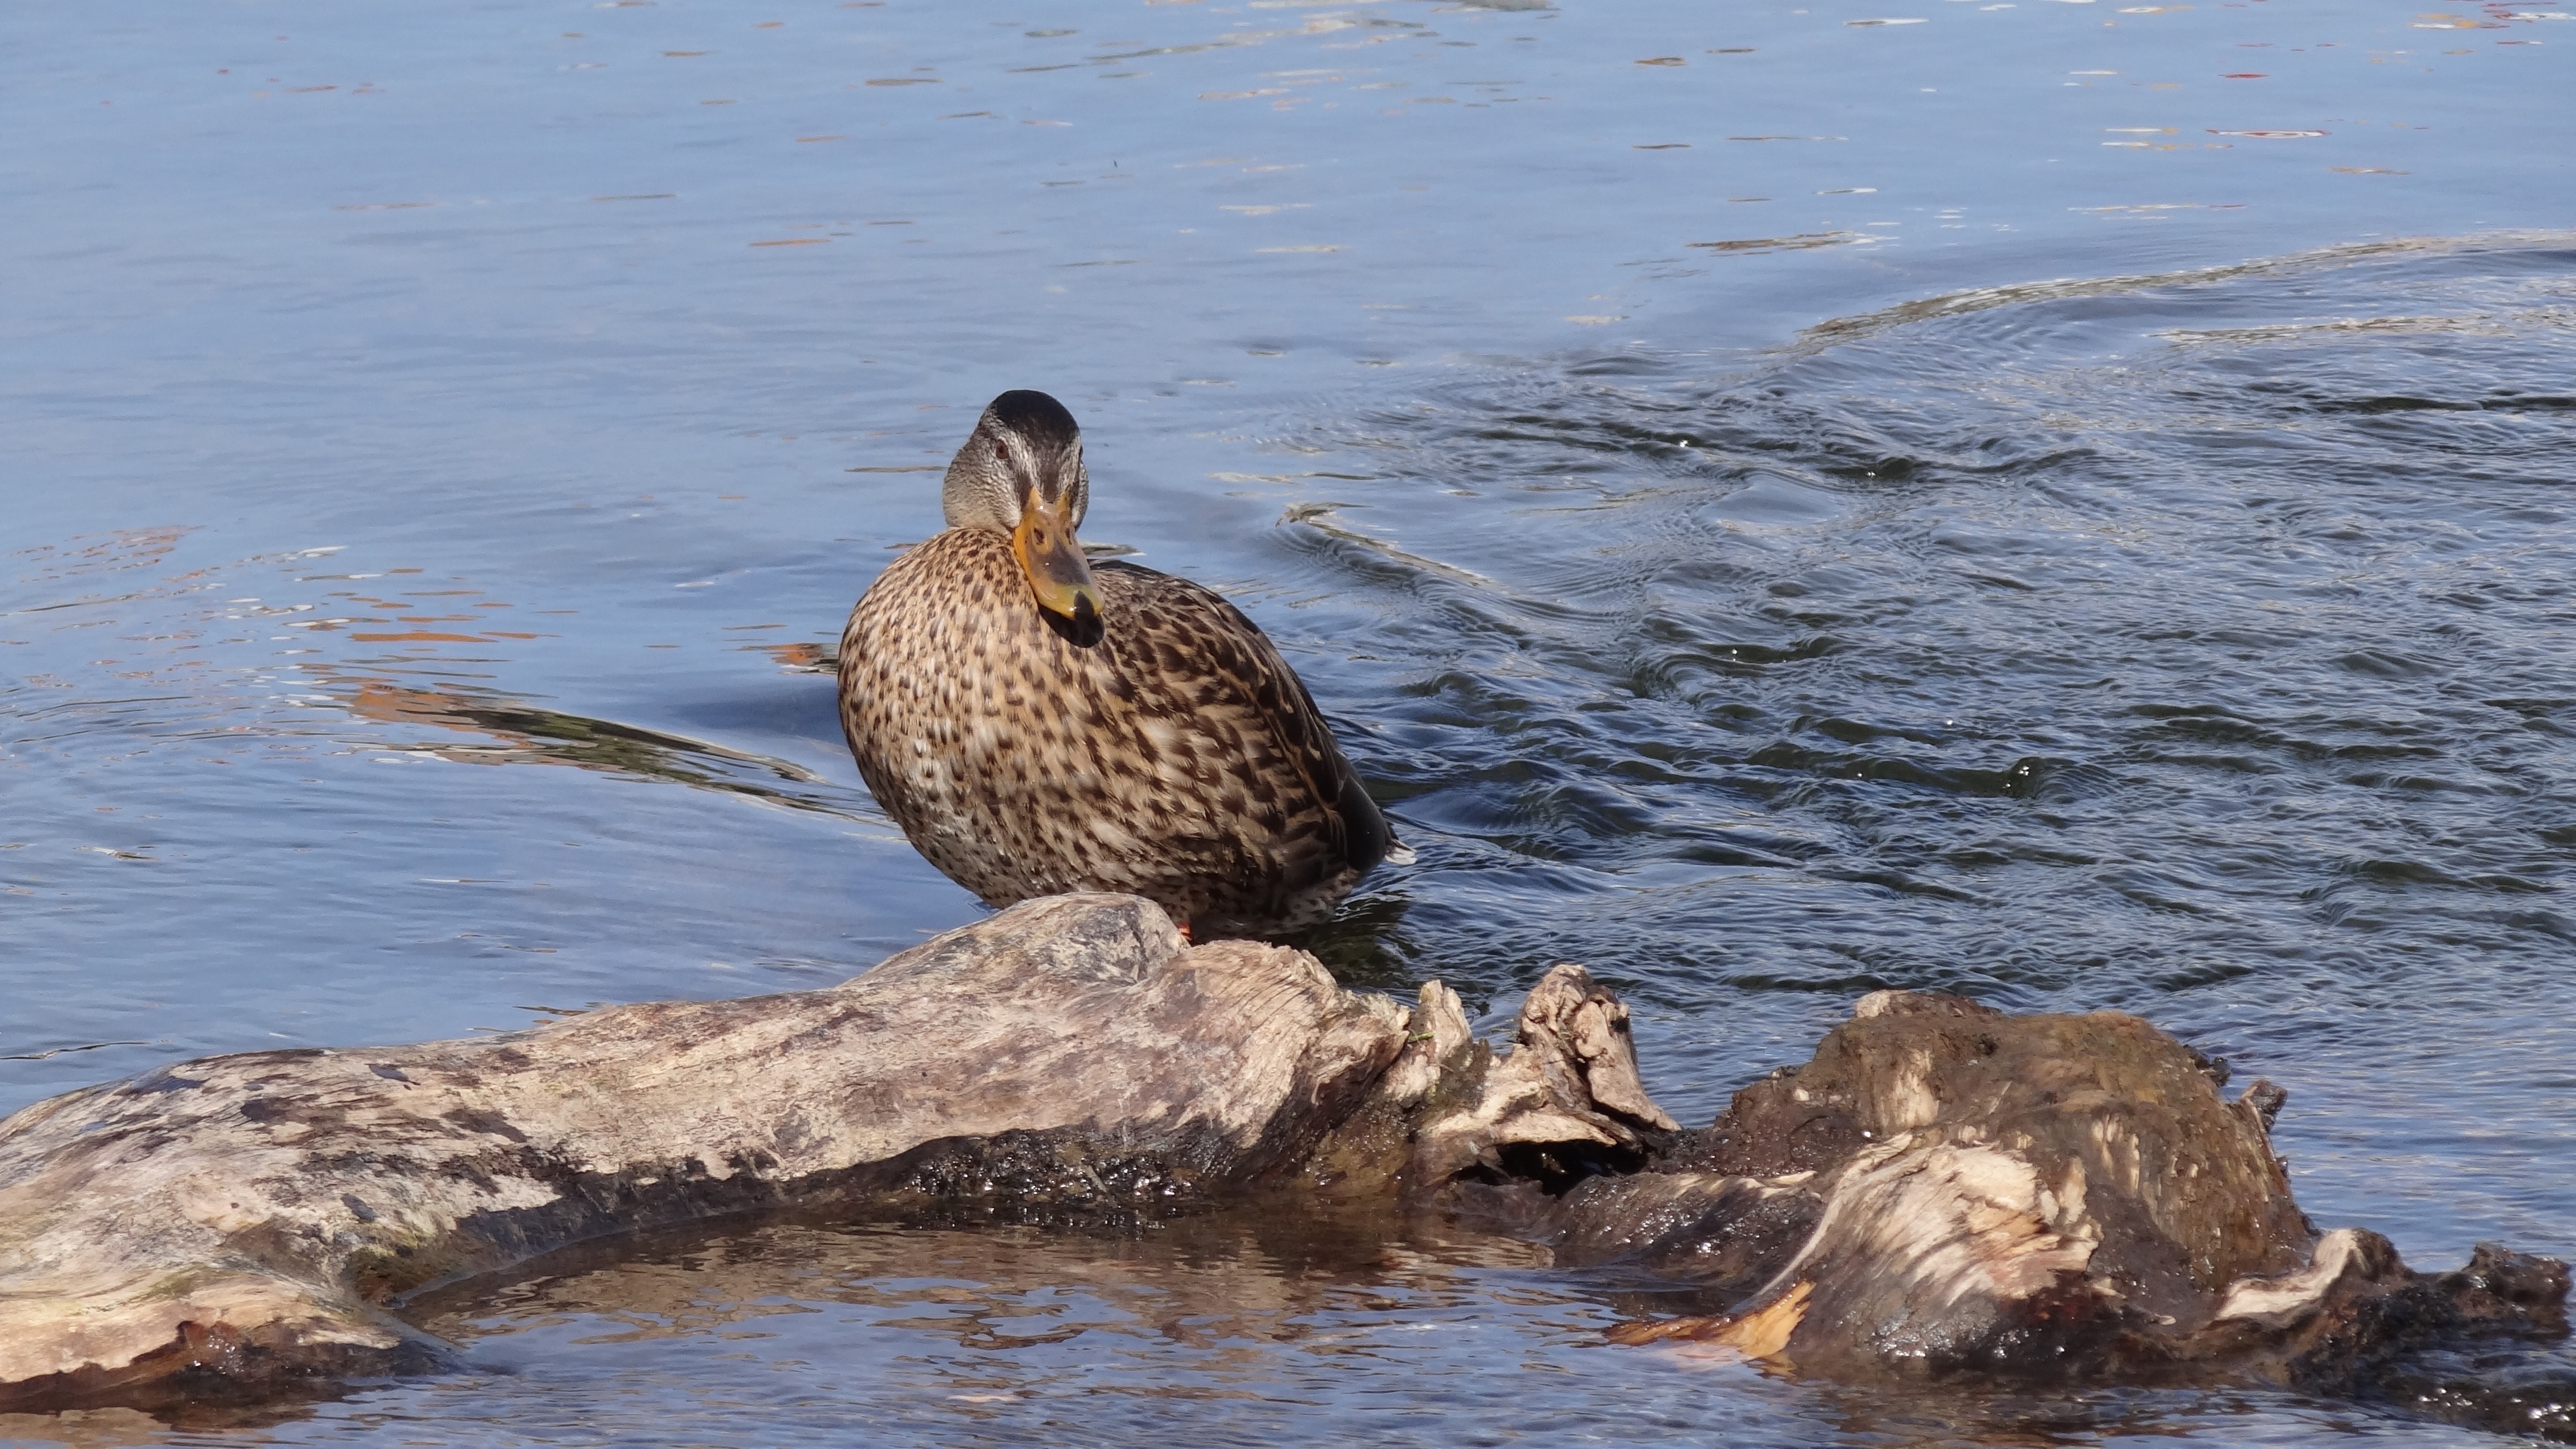
sea, water, nature, bird, river, wildlife, beak, fauna, birds, duck, vertebrate, waterfowl, water bird, mallard, mergus, ducks geese and swans, seaduck